Thomas Nelson Page

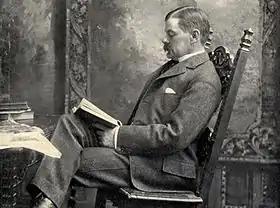
Page in 1903

Page was born on one of the Nelson family's plantations, Oakland, near the village of Beaverdam in Hanover County, Virginia. He was the son to John Page, a lawyer and a plantation owner, and Elizabeth Burwell (Nelson). He was a scion of the prominent Nelson and Page families, each First Families of Virginia.